Ferranti Mark 1

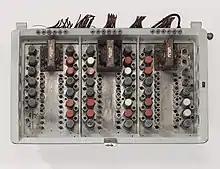
Ferranti Mark 1 components

Based on the Manchester Mark 1, which was designed at the University of Manchester by Freddie Williams and Tom Kilburn, the machine was built by Ferranti of the United Kingdom. The main improvements over it were in the size of the primary and secondary storage, a faster multiplier, and additional instructions. Assembly of the computer began in the autumn of 1950 and lasted six months.